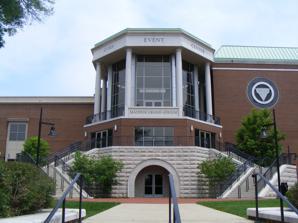
Building: Curb Event Center
Country: United States of America
Year built: 2003
Curb Event Center Location 2002 Belmont Boulevard Nashville, TN 37212 Coordinates 36°7′56″N 86°47′40″W / 36.13222°N 86.79444°W / 36.13222; -86.79444 Owner Belmont University Operator Belmont University Capacity 5,085 Surface Maple Construction Broke ground August 18, 2001 Opened September 8, 2003 Construction cost $47.4 million ($78.5 million in 2023 dollars ) Architect Earl Swensson Associates Cannon Design Structural engineer KSi Structural Engineers Services engineer Littljohn Engineering Associates General contractor Hardaway Construction Corp. Tenants Belmont Bruins (2003-present) The Curb Event Center is a multipurpose arena on the campus of Belmont University in Nashville, Tennessee . Named in honor of its prime donor, music executive and former lieutenant governor of California Mike Curb , the arena was completed in 2003, replacing the former Striplin Gym. It is the home venue of Belmont's men's and women's basketball and volleyball teams and hosted the 2004 and 2005 Atlantic Sun Conference men's basketball tournaments. In June 2004 it hosted some of the junior and preliminary events of the U.S. Gymnastics Championships. It seats 5,085 people for sporting events and hundreds more for events such as concerts and graduations where much of the floor is available for seating. It also hosts the graduation of the seniors of several local schools, including East Literature Magnet , Antioch High School, John Overton Comprehensive High School and Ravenwood High School . On April 10, 2006, the arena hosted the nationally televised CMT Music Awards for the first time and in September 2011 featured special guest and keynote speaker Dr. Maya Angelou in celebration of its 10th Annual Humanities Symposium. Curb Event Center hosted a United States presidential debate in 2008 and hosted another in 2020. See also List of NCAA Division I basketball arenas References